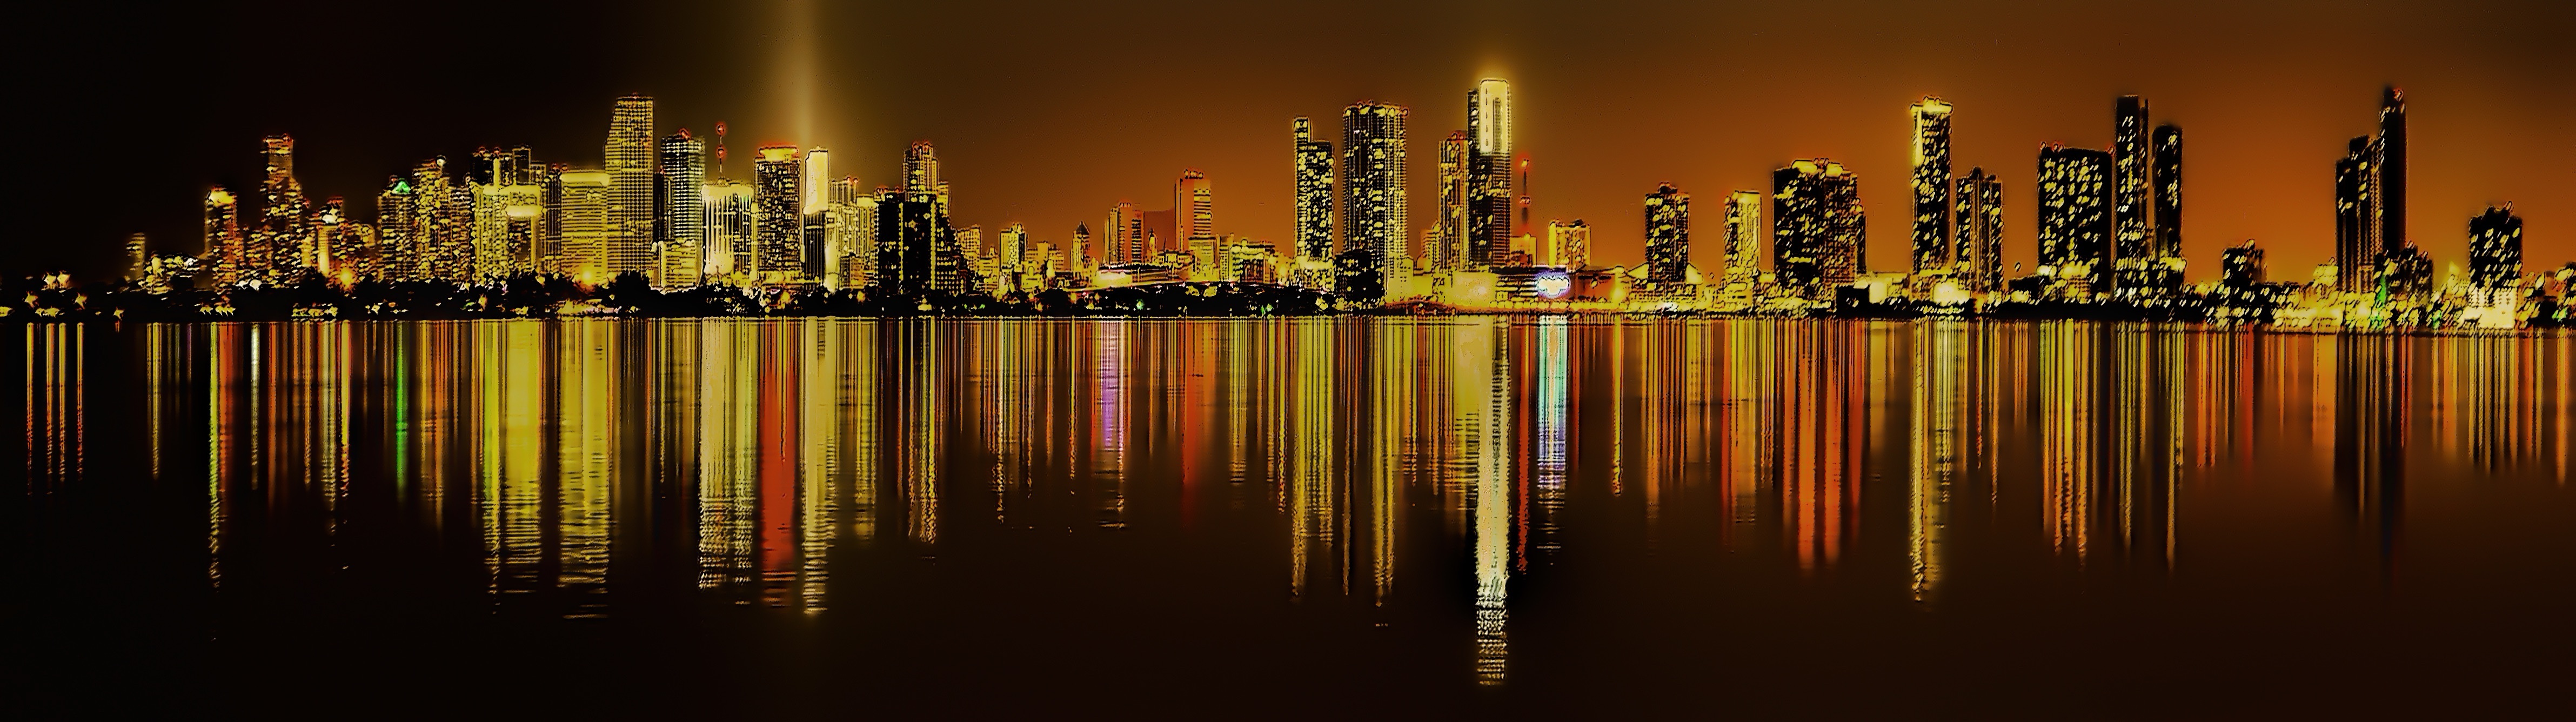
skyline, night, building, city, skyscraper, cityscape, downtown, dusk, panoramic, evening, reflection, miami, florida, metropolis, magic city, human settlement